Baalbek Stones

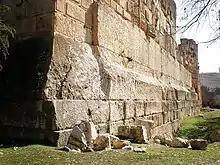
The blocks known as the Trilithon (the upper of the two largest courses of stone pictured) in the Temple of Jupiter Baal

The Trilithon, also called the Three Stones, is a group of three horizontally lying giant stones that form part of the podium of the Temple of Jupiter Baal at Baalbek. The location of the megalithic structures is atop a hill in the region known as Tel Baalbek. Each one of these stones is long, high, and thick, and weighs around . The supporting stone layer beneath features a number of stones which weigh an estimated and are wide.